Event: Nepal Earthquake
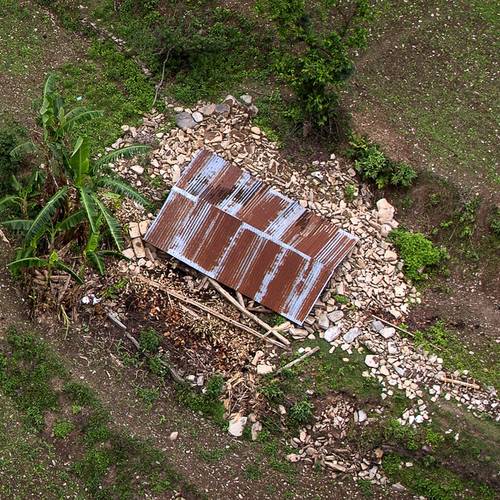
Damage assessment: damage